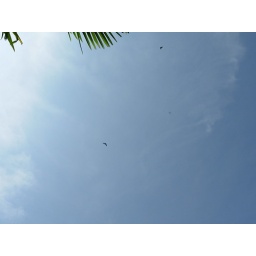
2 Bats flying high in the sky ....